Torino FC

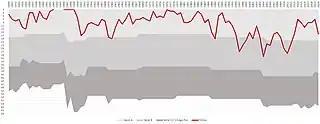
The progress of Torino in the Italian football league structure since the first season of a unified Serie A (1929–30)

Torino Football Club, colloquially referred to as Toro, is an Italian professional football club based in Turin, Piedmont that currently plays in the Serie A, the highest football league of Italy. Founded in 1906 as "Foot-Ball Club Torino", they are historically among the most successful clubs in the nation with seven league titles, many of which coming from the Grande Torino era in the 1940s. Their most recent Serie A title was won in 1976. Torino have won the Coppa Italia five times, and have won one international, now-defunct tournament—the Mitropa Cup—in 1991.